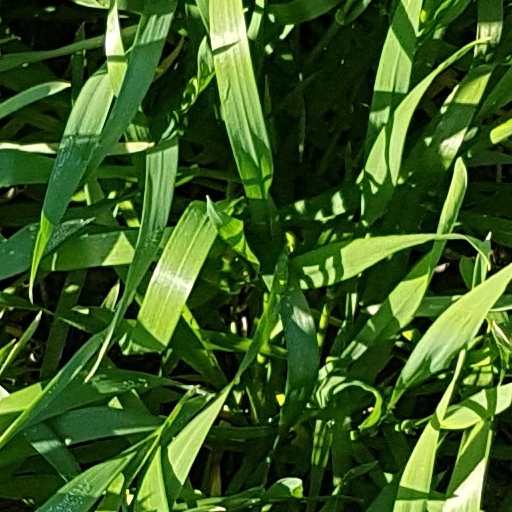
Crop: wheat